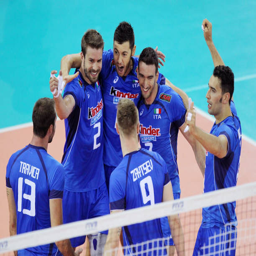
players celebrate during the match at a city .